Bulge (game)

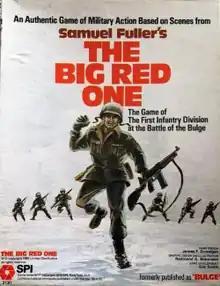
Cover of "The Big Red One" edition

"Bulge: The Battle for the Ardennes, 16 Dec '44–2 Jan '45" was game designer Jim Dunnigan's fourth game about the Battle of the Bulge, and the sixth "Bulge" game published by SPI. This version with graphic design by Redmond A. Simonsen was published in January 1980. As a relatively short microgame, it differed substantially in both look and play from its much larger and longer predecessors.